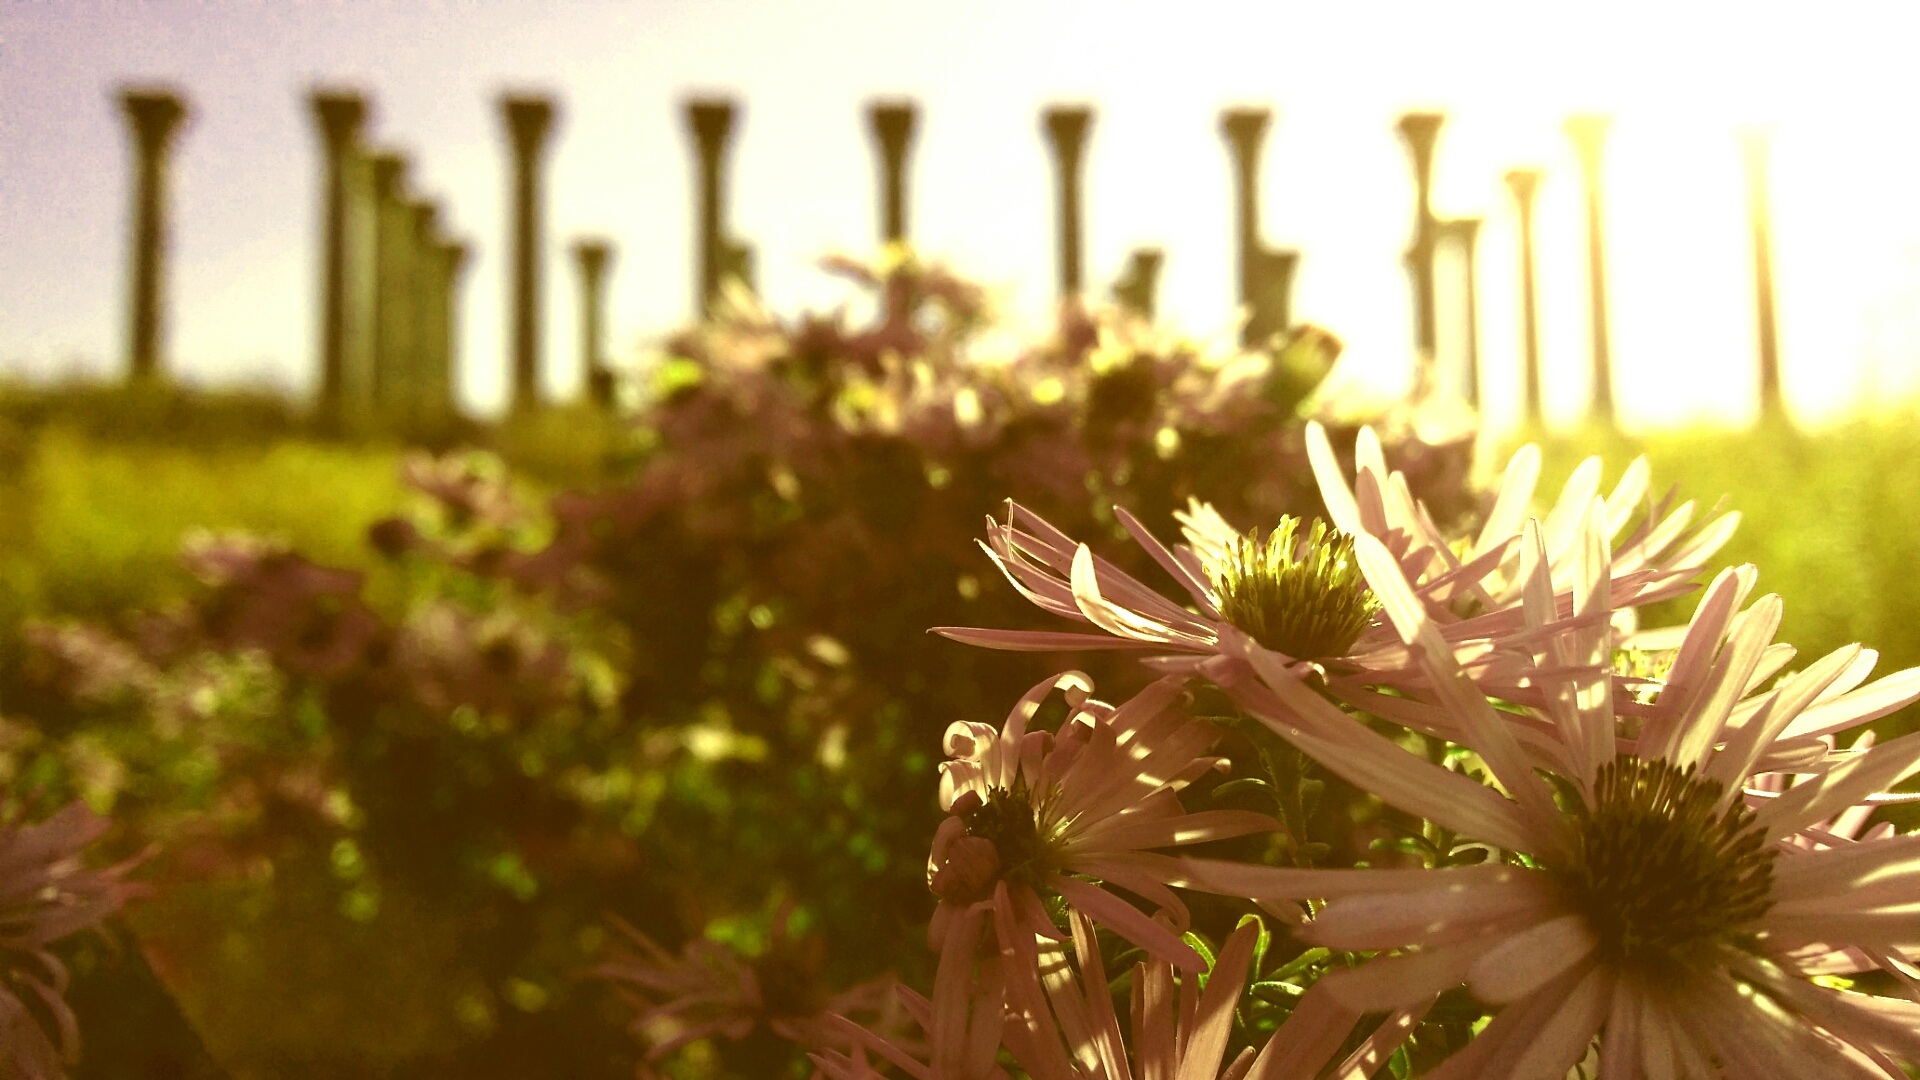
landscape, tree, grass, branch, architecture, plant, vintage, sunlight, leaf, flower, green, pillar, park, botany, garden, flora, washington, dc, close up, columns, shrub, history, historical, macro photography, flowering plant, land plant, national arboretum